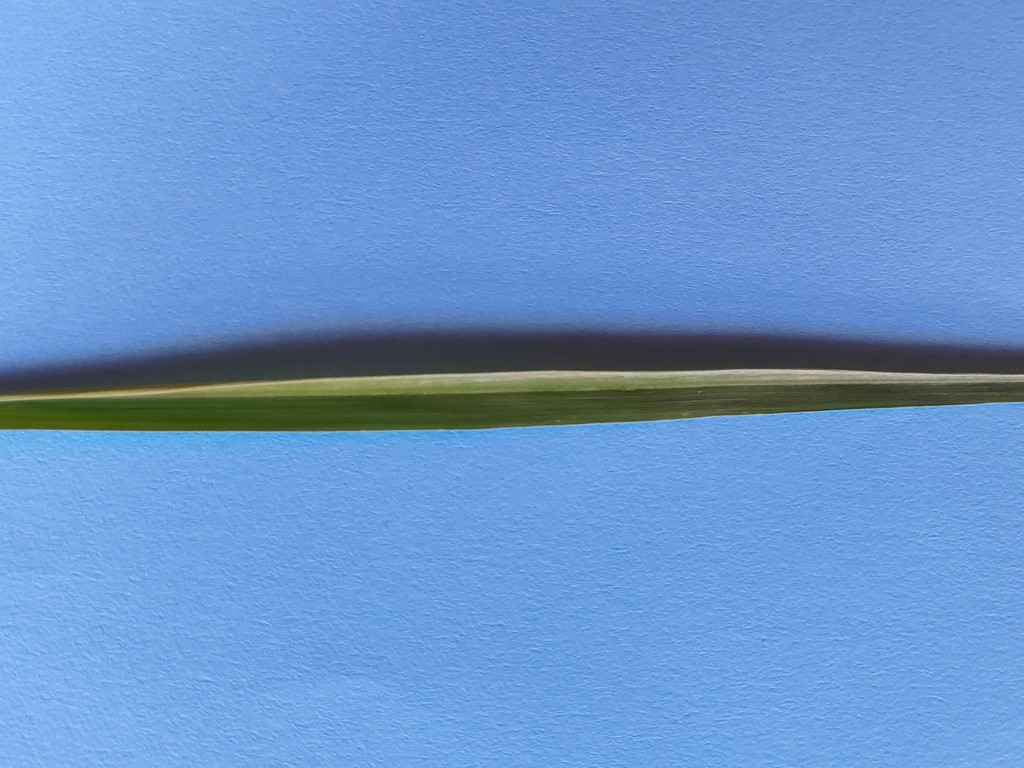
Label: Healthy